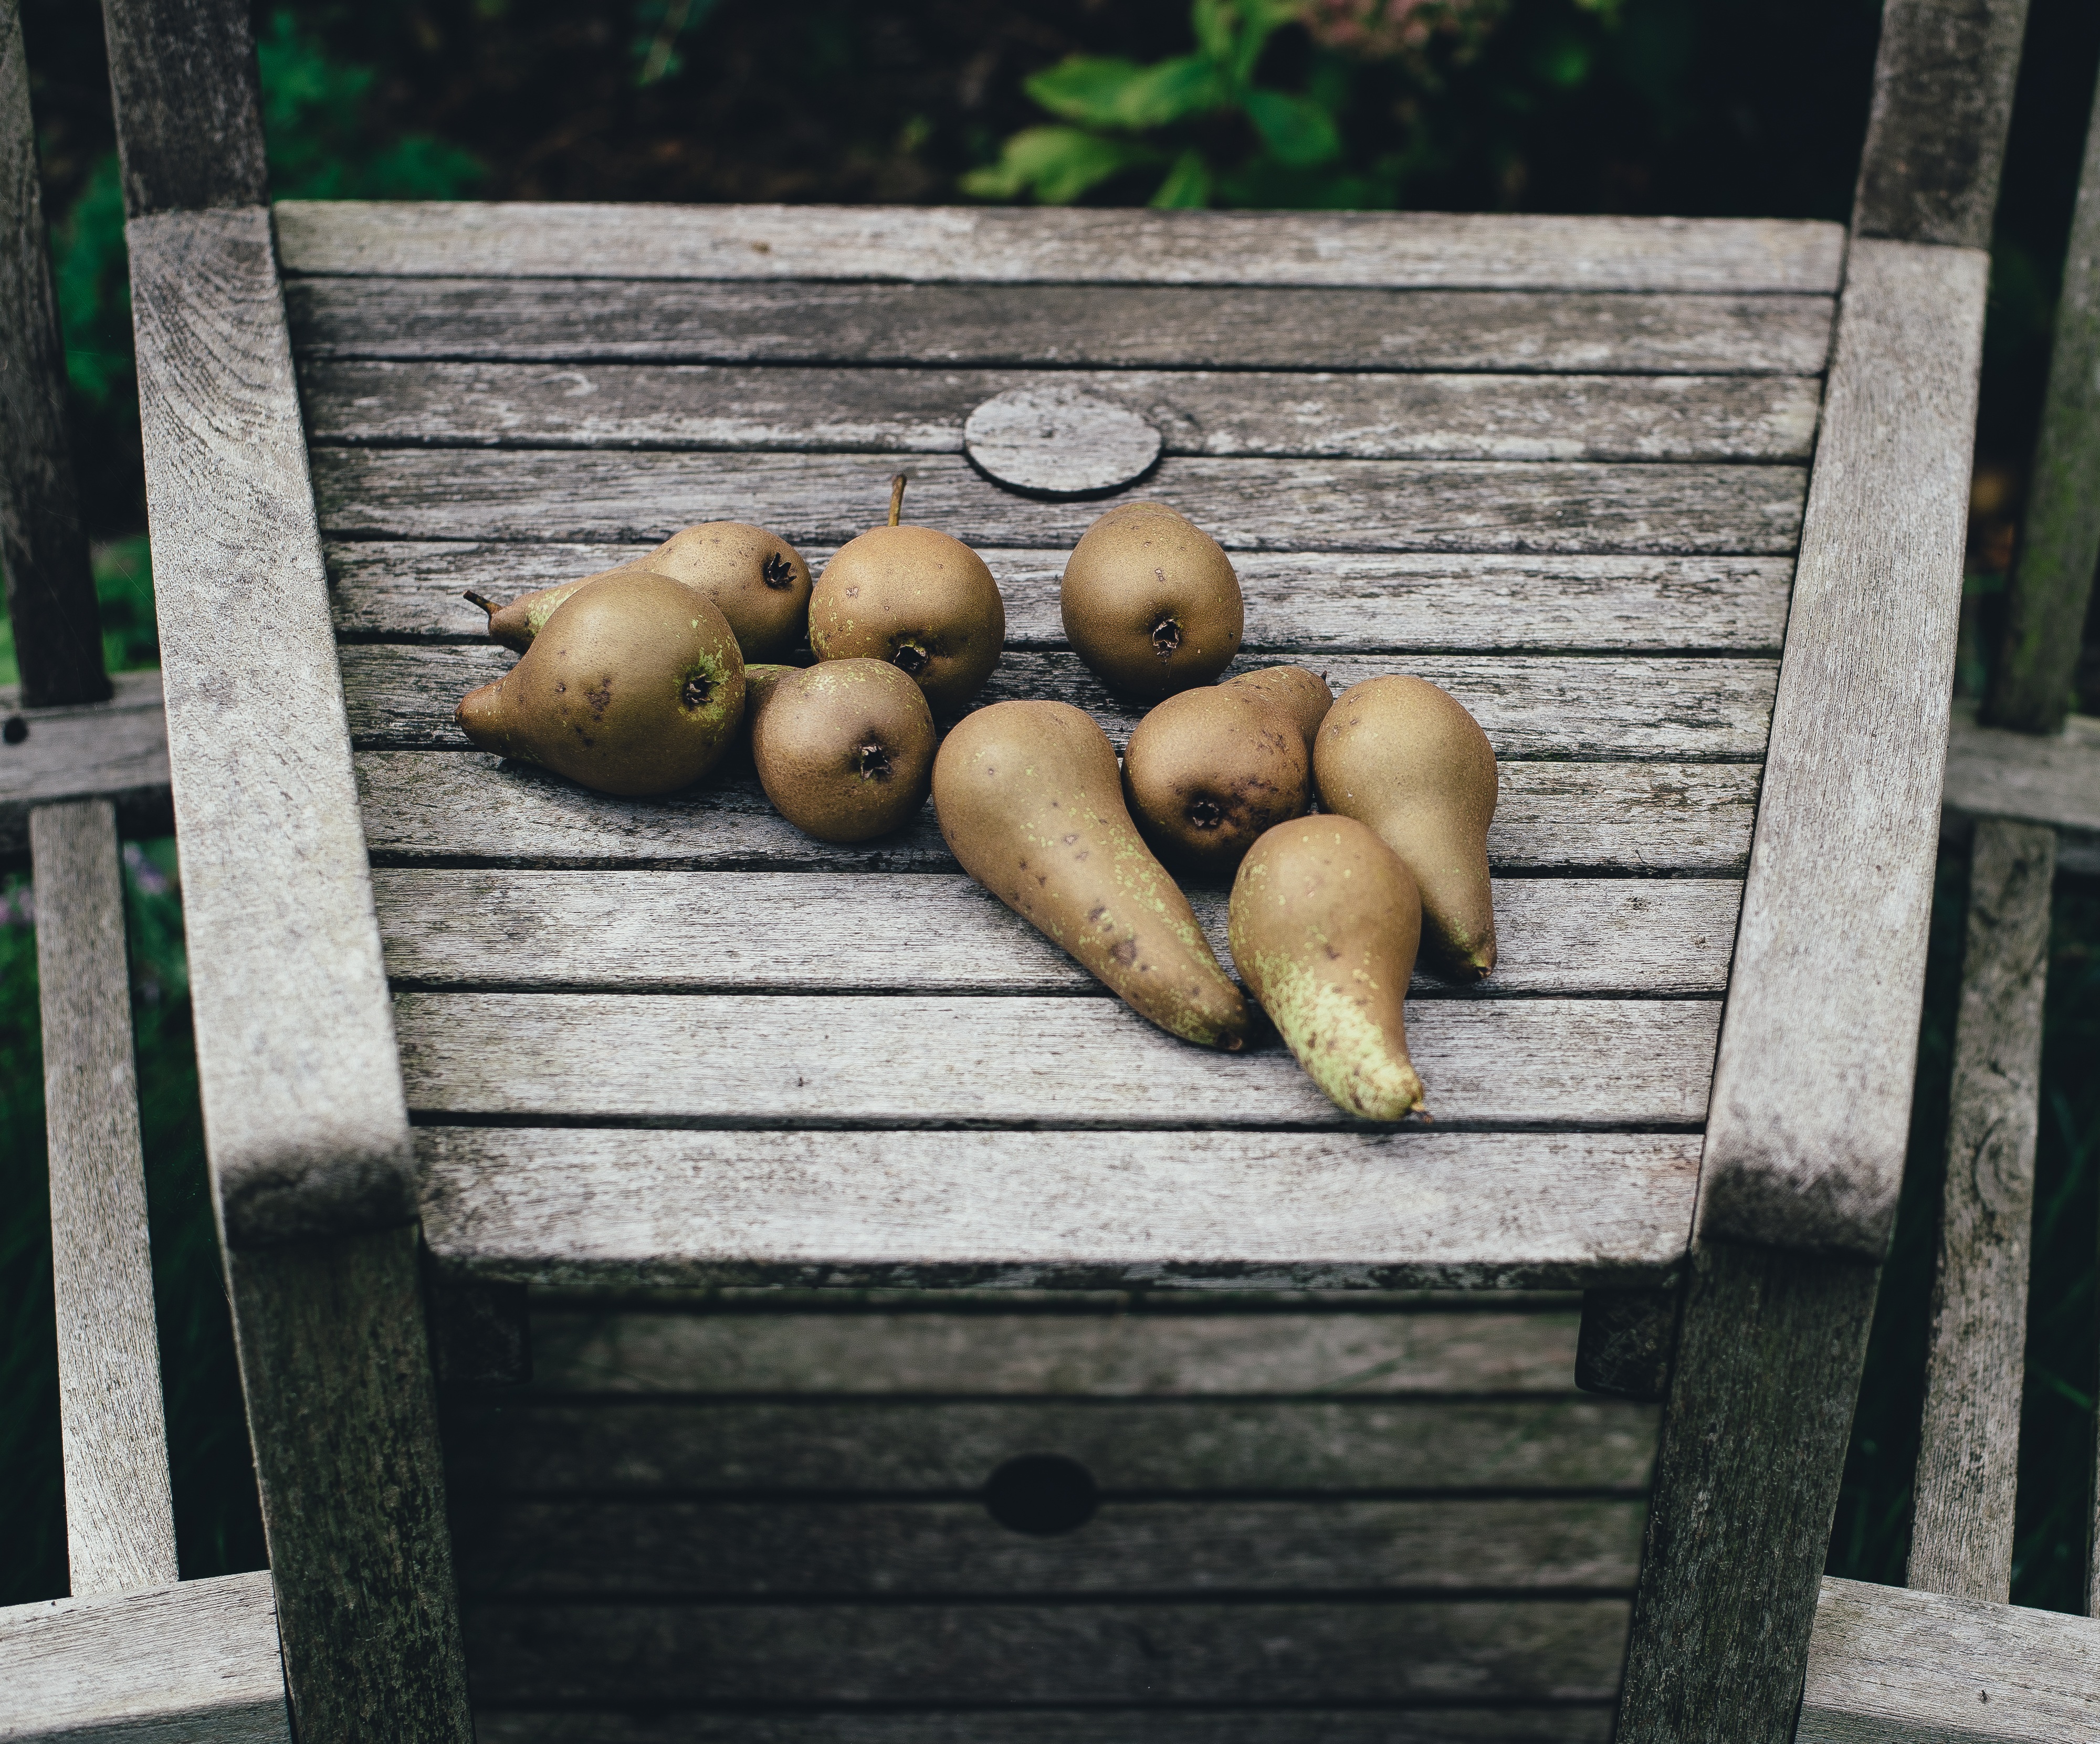
plant, wood, farm, fruit, food, produce, grow, agriculture, garden, delicious, close up, sculpture, pears, wooden, carving, man made object